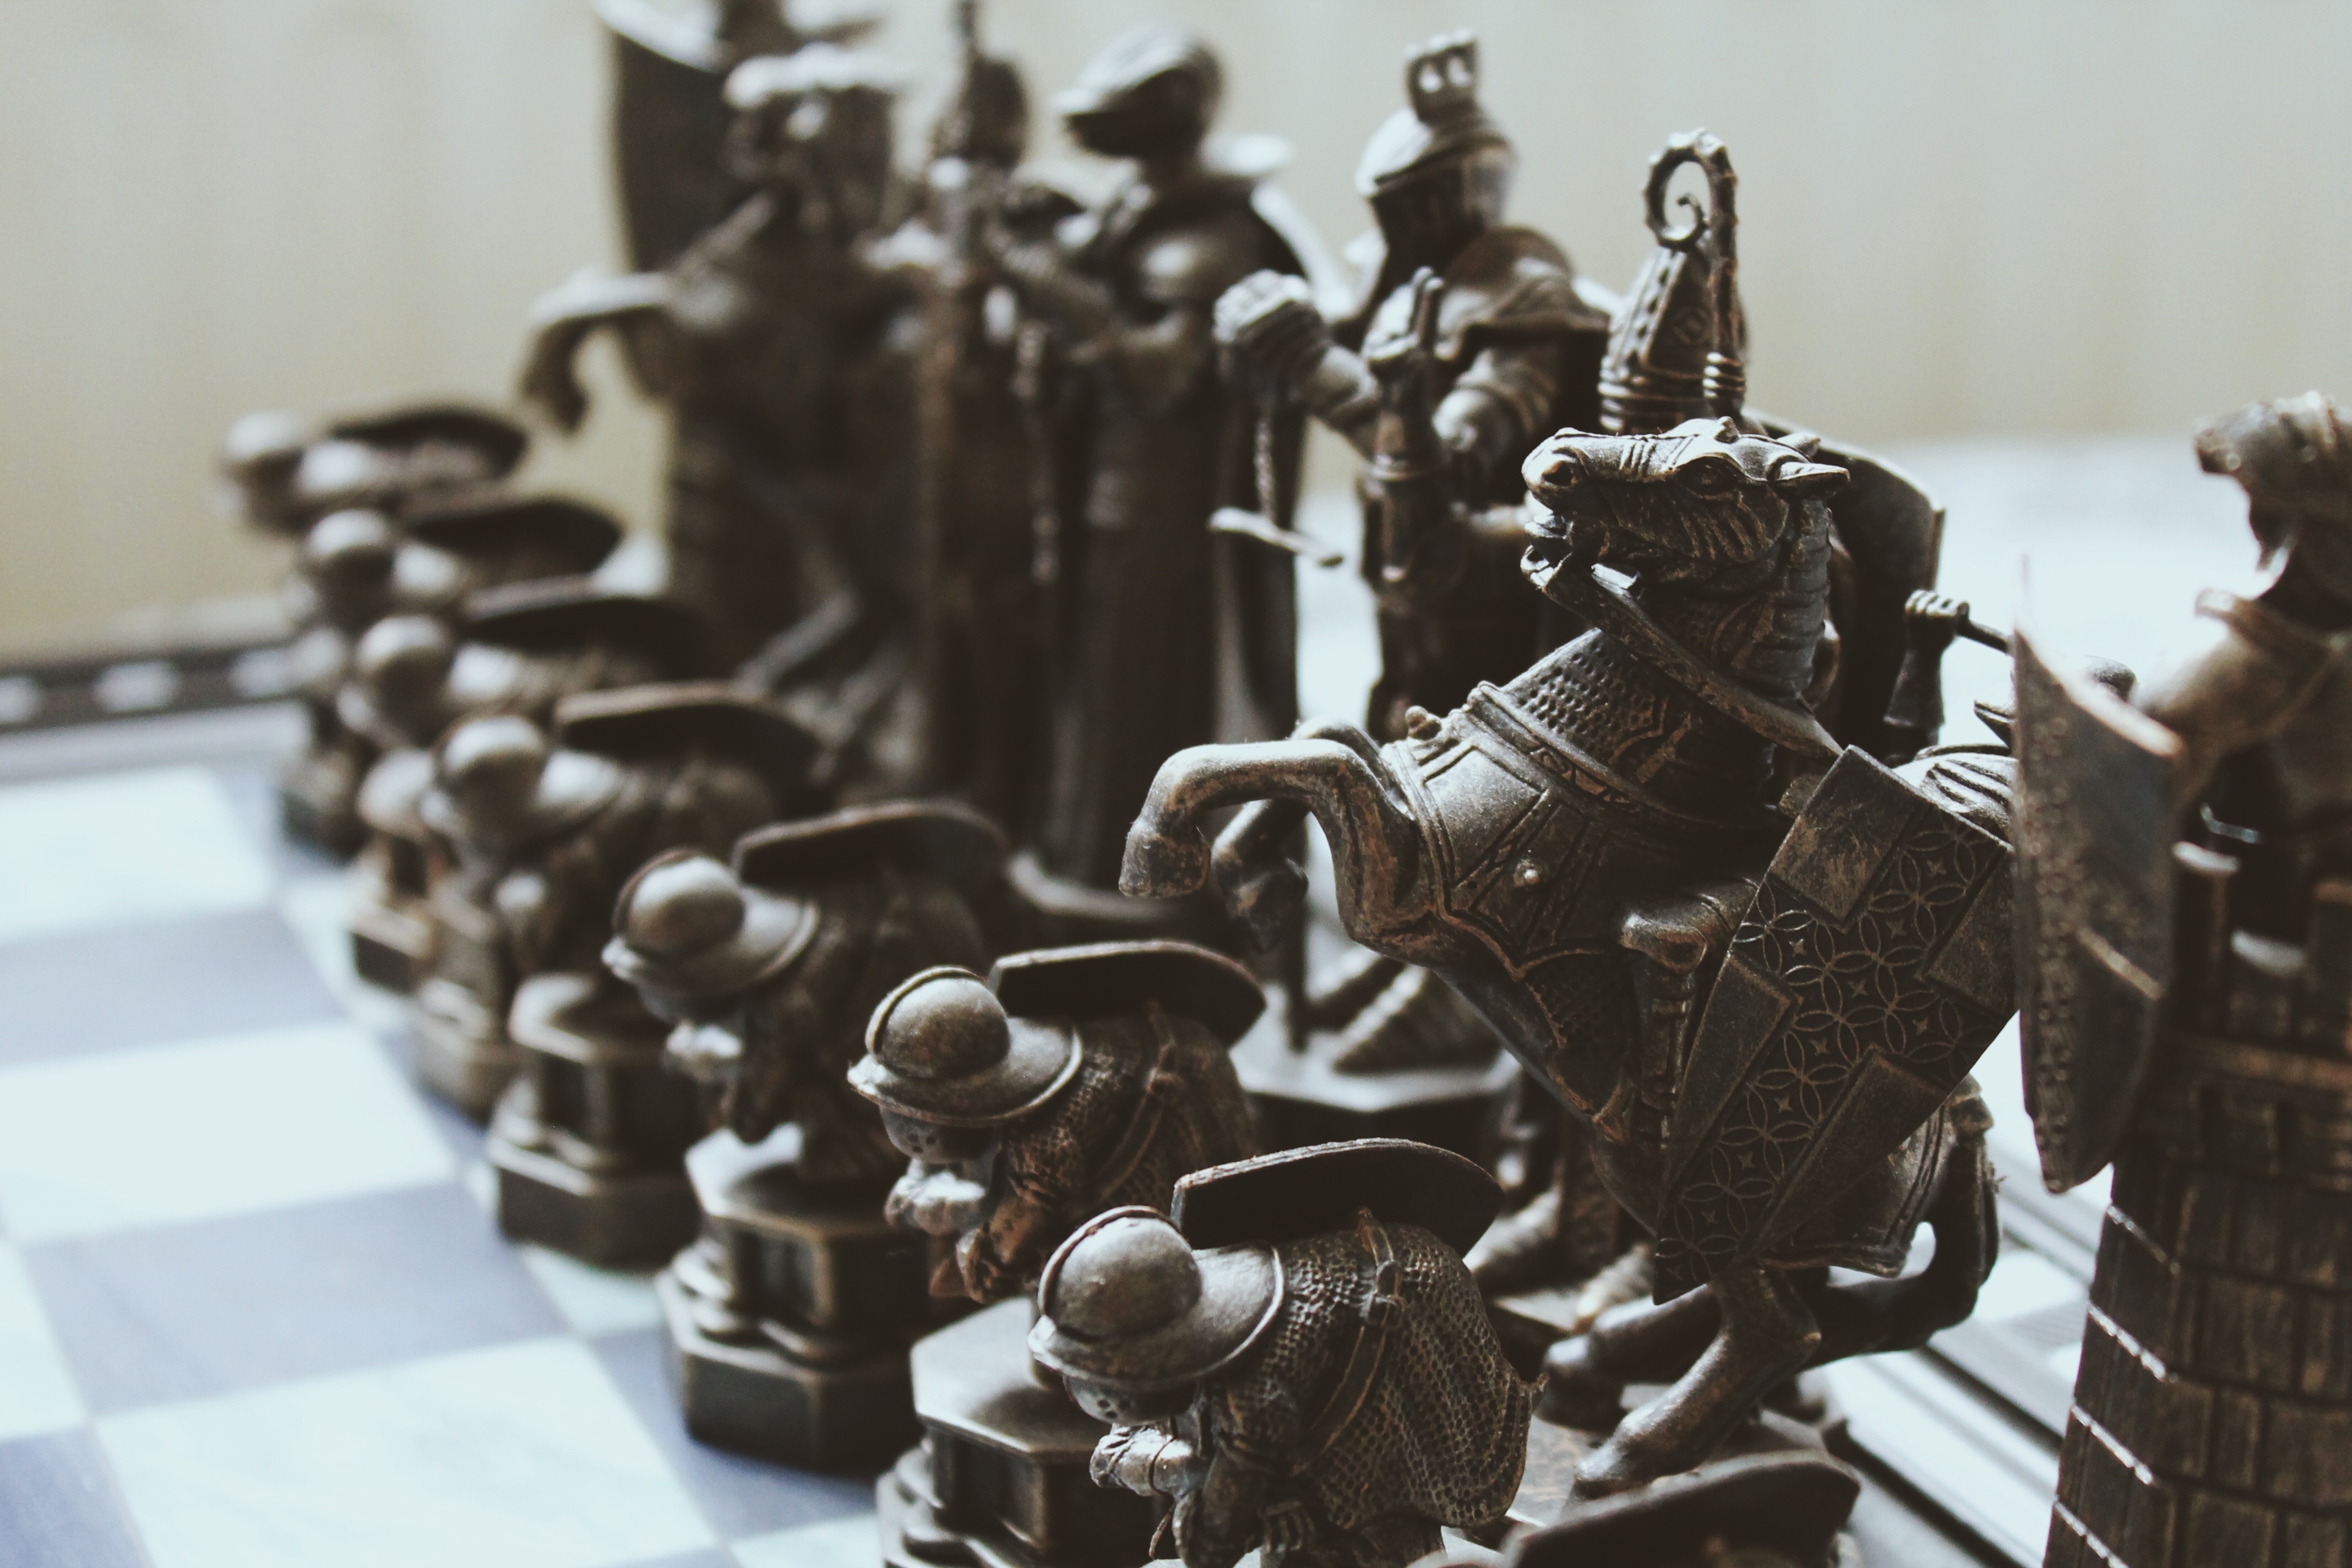
chess, games, indoor games and sports, tabletop game